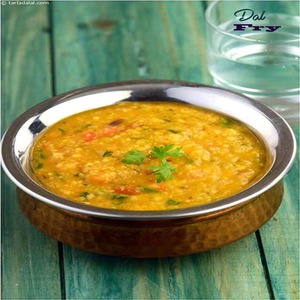
Dish: dal